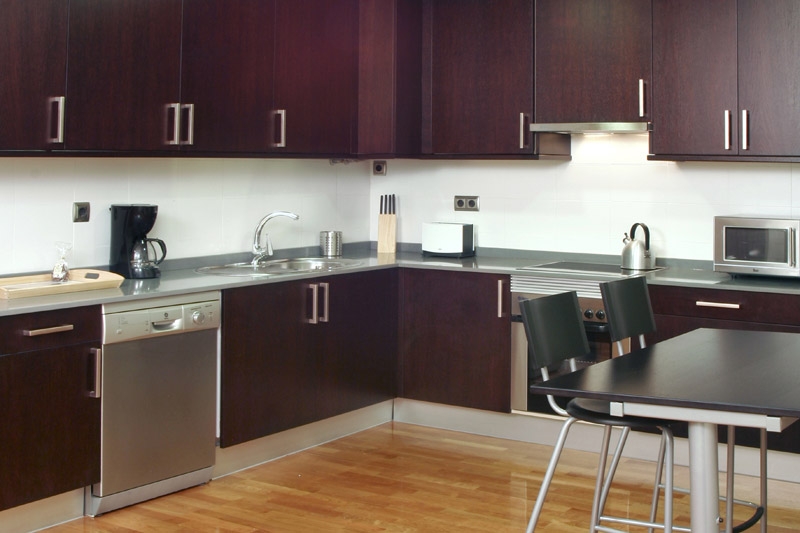
Room type: kitchen